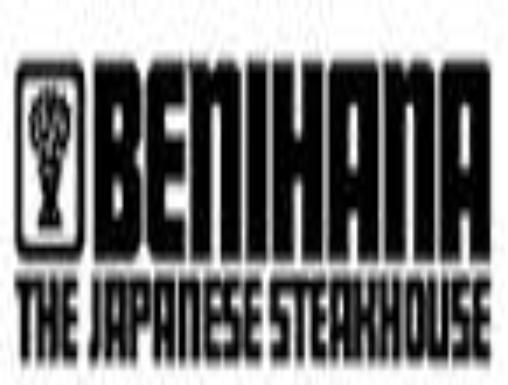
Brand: Benihana
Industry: Food